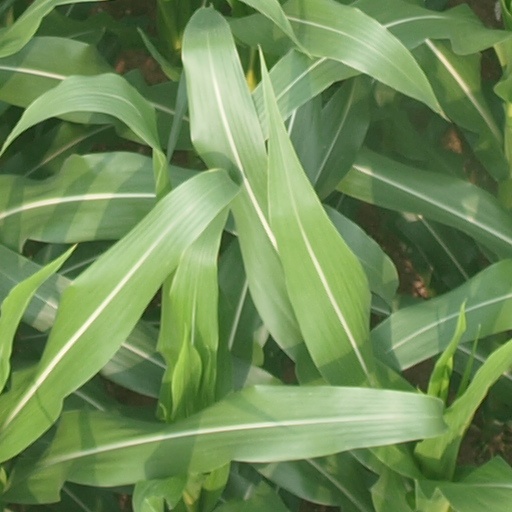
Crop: maize; corn